Mont-Saint-Hilaire

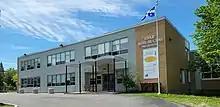
Pavillon Hertel de l'école Au-fil-de-l'eau-Pavillon de Mont-Saint-Hilaire.jpg

The town is home to 4 primary schools: Au-fil-de-l'eau (659 pupils), de l'Aquarelle (354 pupils) and de la Pommeraie (383 pupils) and Paul-Émile-Borduas. There are also 2 secondary schools, including Ozias-Leduc, with 1,480 students and Collège Saint-Hilaire, a private high school that receives students from the region.